Nikolaos Tzafouris

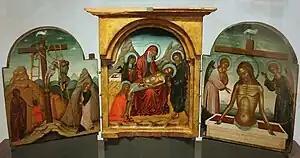
triptych "Deposition, Lamentation and Resurrection" by Nikolaos Tzafouris, National Museum, Warsaw, between 1489 and 1501

Nikolaos was born in Crete. He was influenced by Angelos Akotantos. The artist traveled to Venice to continue his painting education. He was exposed to the works of Giovanni Bellini and may have trained with him. He returned to Crete towards the end of his life where he had a successful workshop. His workshop mass-produced icons.